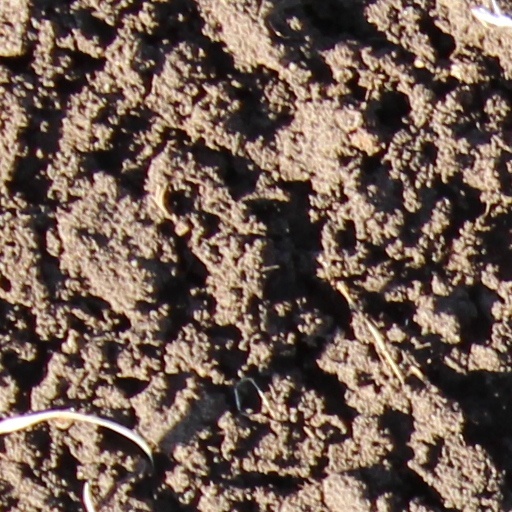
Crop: wheat